Malling, Denmark

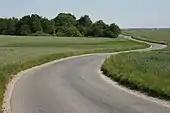
Countryside around Malling.

Malling is situated only from the sea, surrounded by hills, swatches of farmland and patches of woodlands and meadows. The village is a railway town and the train station was one of the key elements in Malling's original growth from 1884 up until the 1970s.